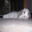
Label: rabbit